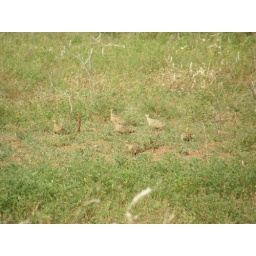
A beautiful bird lives in groups and nests on the ground and a good camouflager